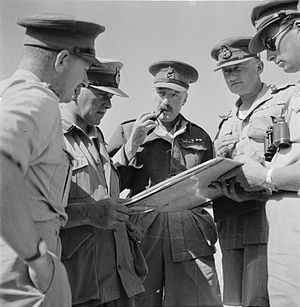
Slaget ved Gazala / Optakt / Begge sider forbereder sig
Generalmajor Ritchie taler med sine nærmeste underordnede, 31. maj 1942.
Slaget ved Gazala var et vigtigt slag i Ørkenkrigen under 2. verdenskrig. Det blev udkæmpet ved havnebyen Tobruk i Libyen fra 26. maj – 21. juni 1942. På Aksemagternes side kæmpede Panzer Armee Afrika, som bestod af tyske og italienske enheder under kommando af "Ørkenræven" Generaloberst Erwin Rommel. De allierede styrker bestod af 8. armé under kommando af generalløjtnant Neil Ritchie, som blev nøje overvåget at den øverstkommanderende i Mellemøsten, general Claude Auchinleck. Rommel sendte sine panserstyrker rundt om sydflanken af Gazala-stillingen for at angribe de britiske kampvogne bagfra. Trods fremgang i denne operation kom Rommels panserstyrker i en prekær situation. Deres forsyningslinjer blev truet af fortsat modstand fra Frie franske styrker ved Bir Hakeim, som forankrede den sydlige del af den allierede stilling ved Gazala. Rommels kampvogne manglede derfor både brændstof og ammunition. Ritchie var længe om at drage fordel heraf, og Rommel koncentrerede sin styrke om et fremstød vestpå for at åbne en forsyningsvej gennem Gazala-linjen nord for Bir Hakeim. Slaget endte med en klar sejr til Aksemagterne, om end til en høj pris i form af tabte kampvogne.